Roger Love

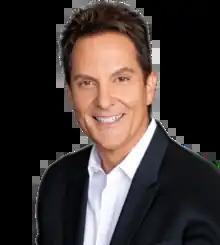
Roger Love

Roger Love is an American vocal coach based in Los Angeles who has worked with many singers, actors and public speakers.